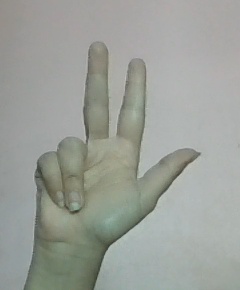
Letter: al